Isabela, Basilan

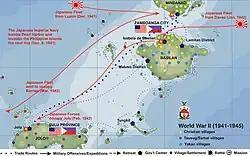
Japanese invasion of Basilan

To ensure Muslim participation in government affairs, the Americans soon adopted a Policy of Attraction for western Mindanao. Moreover, the Philippine Constabulary (PC) replaced the United States Army units pursuant to colonial efforts to reduce American presence. The replacement of American troops, mostly by Christians under the PC, increased the hostility between Muslims and Christians.